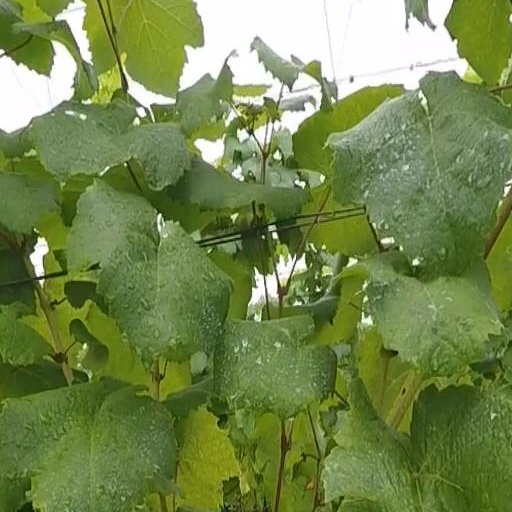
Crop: grape